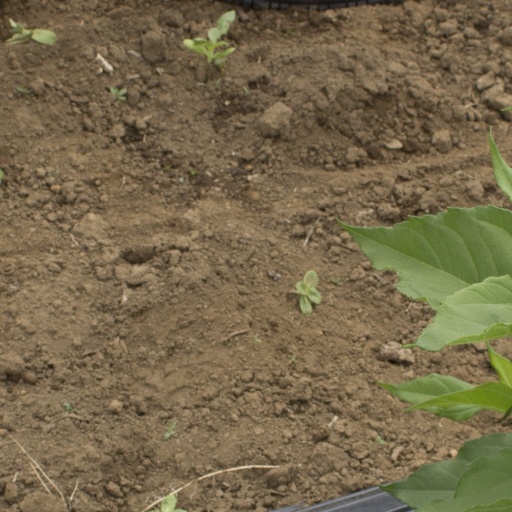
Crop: Jerusalem artichoke